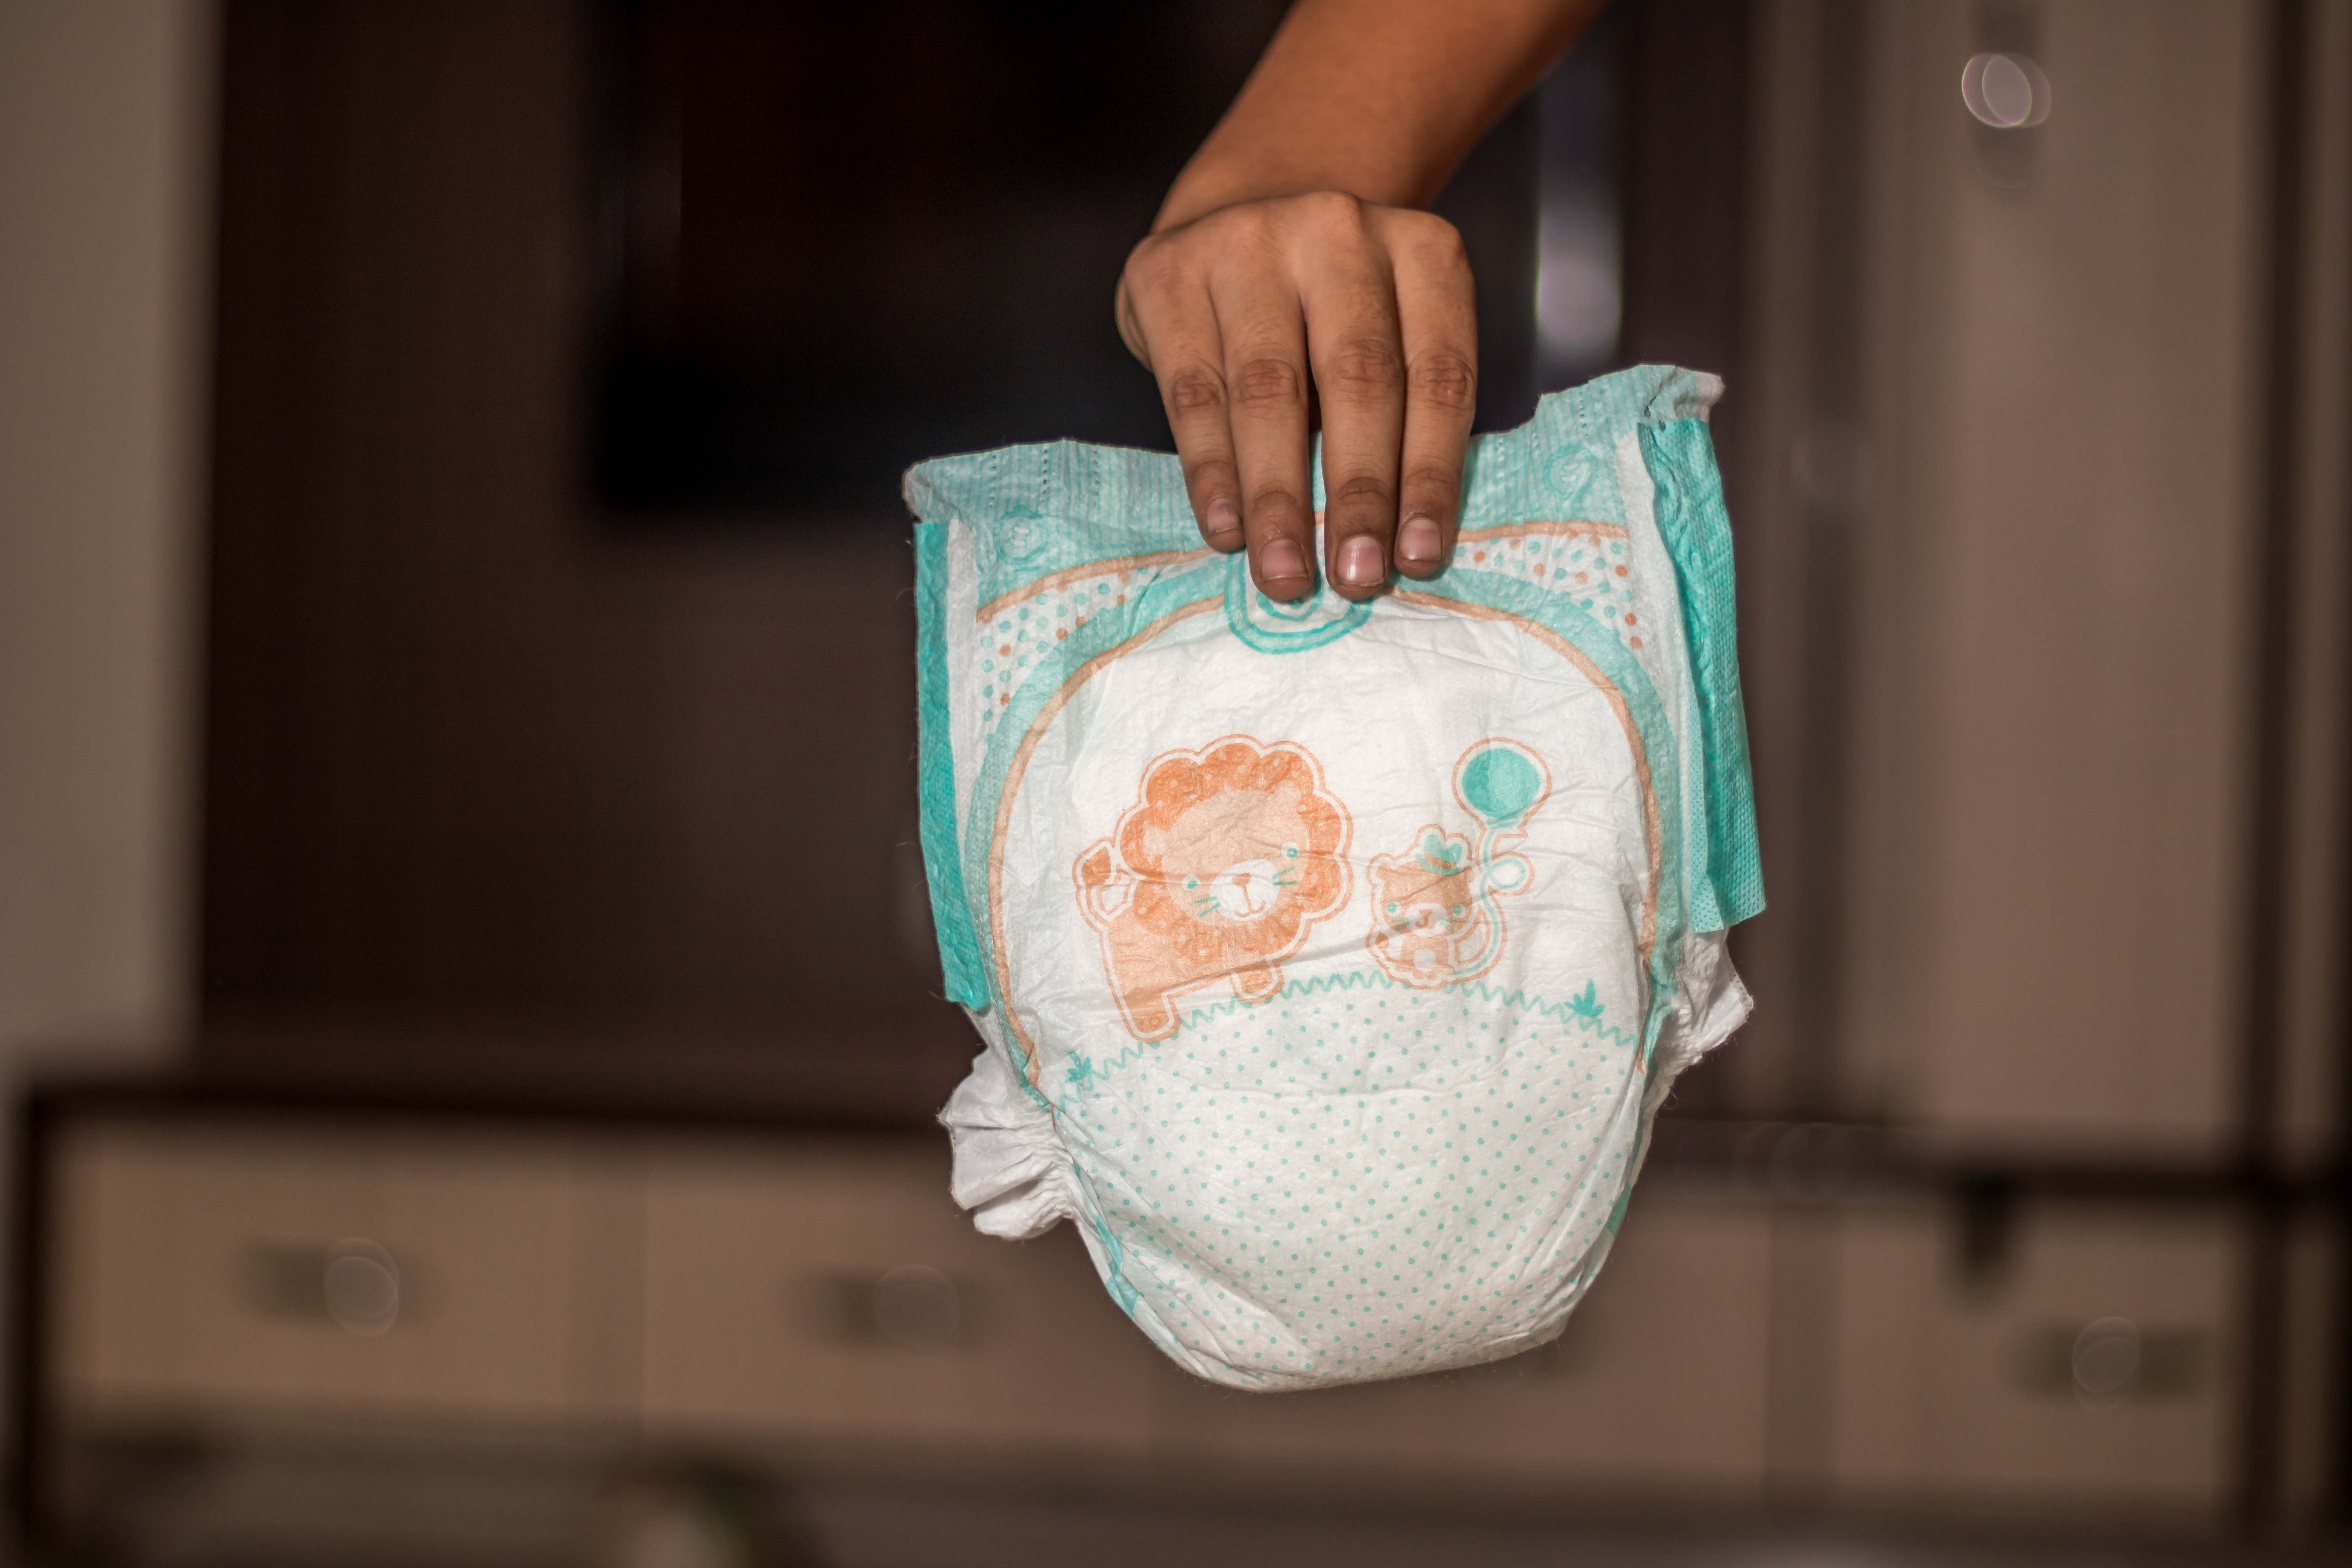
absorbent, baby, bathroom, care, change, child, childhood, childish, childlike, clean, cleanliness, clipping, cloth, clothing, comfortable, diaper, diapers, disposable, dry, harmful, healthy, heap, huggies, hygiene, incontinence, infant, kid, kids, motherhood, napkin, nappy, newborn, object, open, organic, pampering, pampers, pile, porous, protection, safety, soft, stack, toddler, underwear, white, textile, product, material